Gabriela Mistral

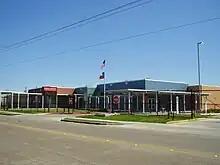
Gabriela Mistral Early Childhood Center in Houston.

On 15 November 1945, Mistral became the first Latin American and the fifth woman to receive the Nobel Prize in Literature. King Gustav of Sweden presented her with the award in person on 10 December 1945. In 1947, she received an honorary doctorate from Mills College in Oakland, California. In 1951, she was awarded the National Literature Prize in Chile.